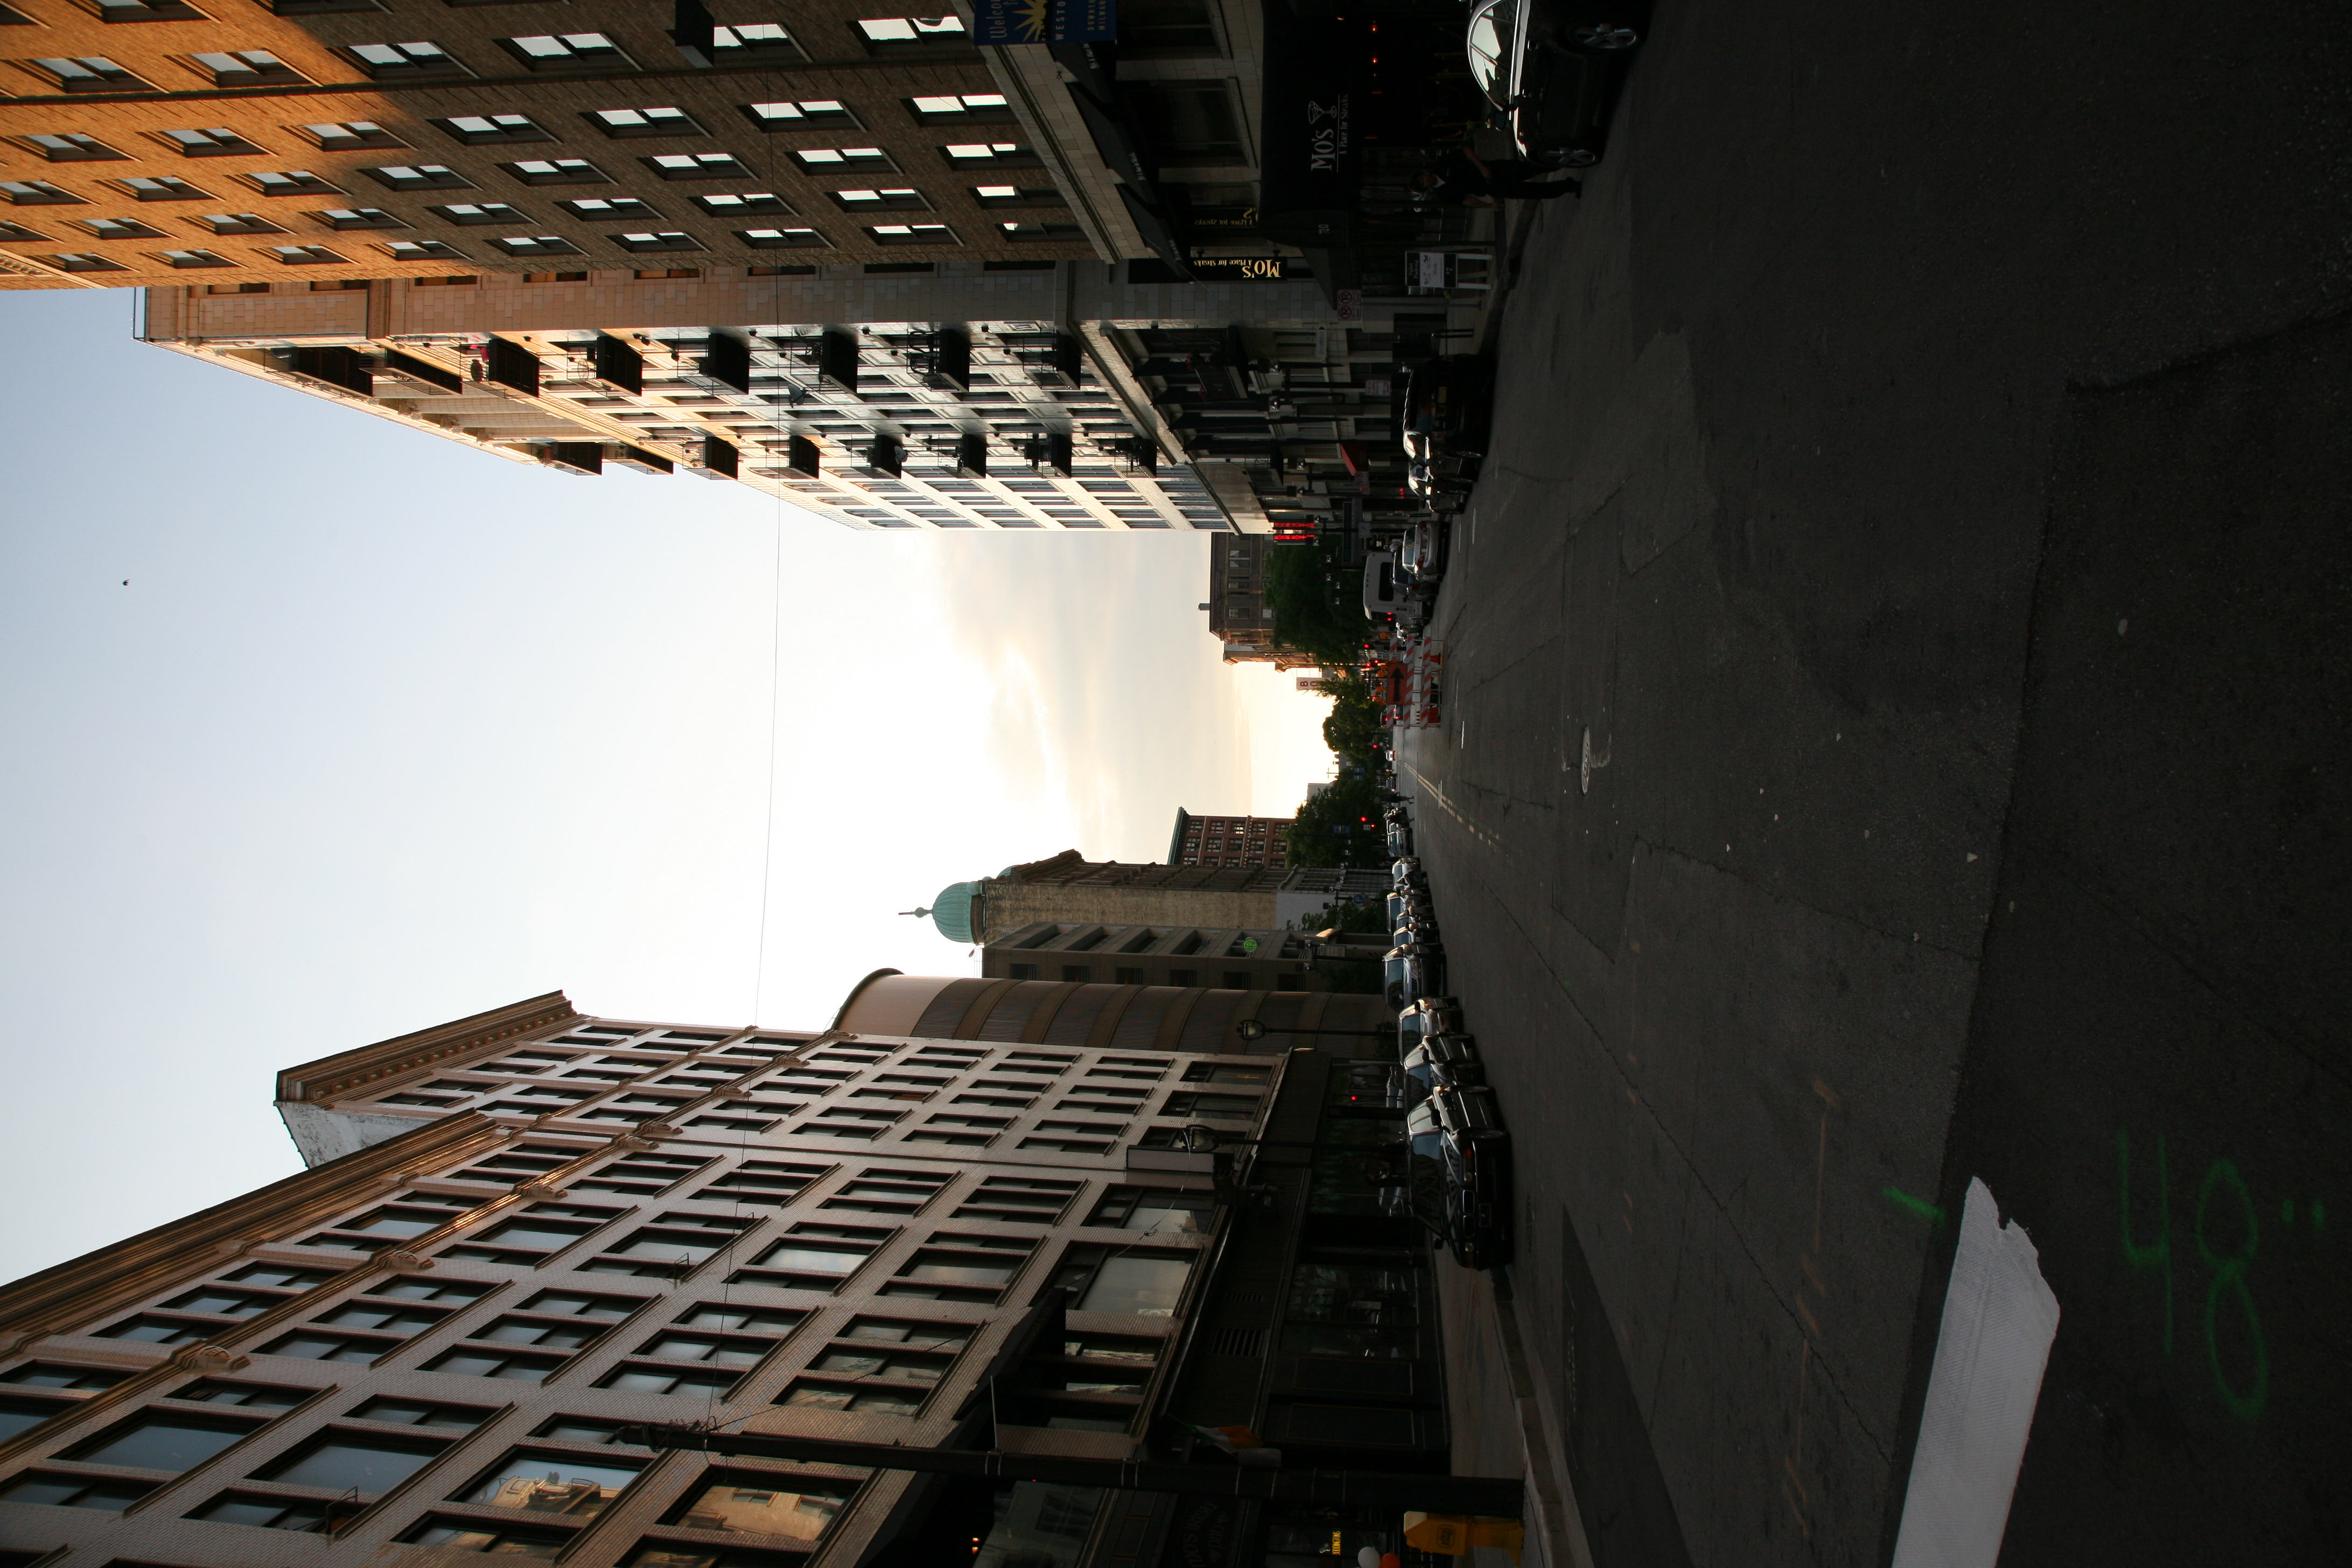
architecture, road, street, city, train, cityscape, downtown, evening, factory, lane, hilton, infrastructure, buick, shape, metropolis, wisconsin, milwaukee, neighbourhood, urban area, residential area, human settlement, metropolitan area